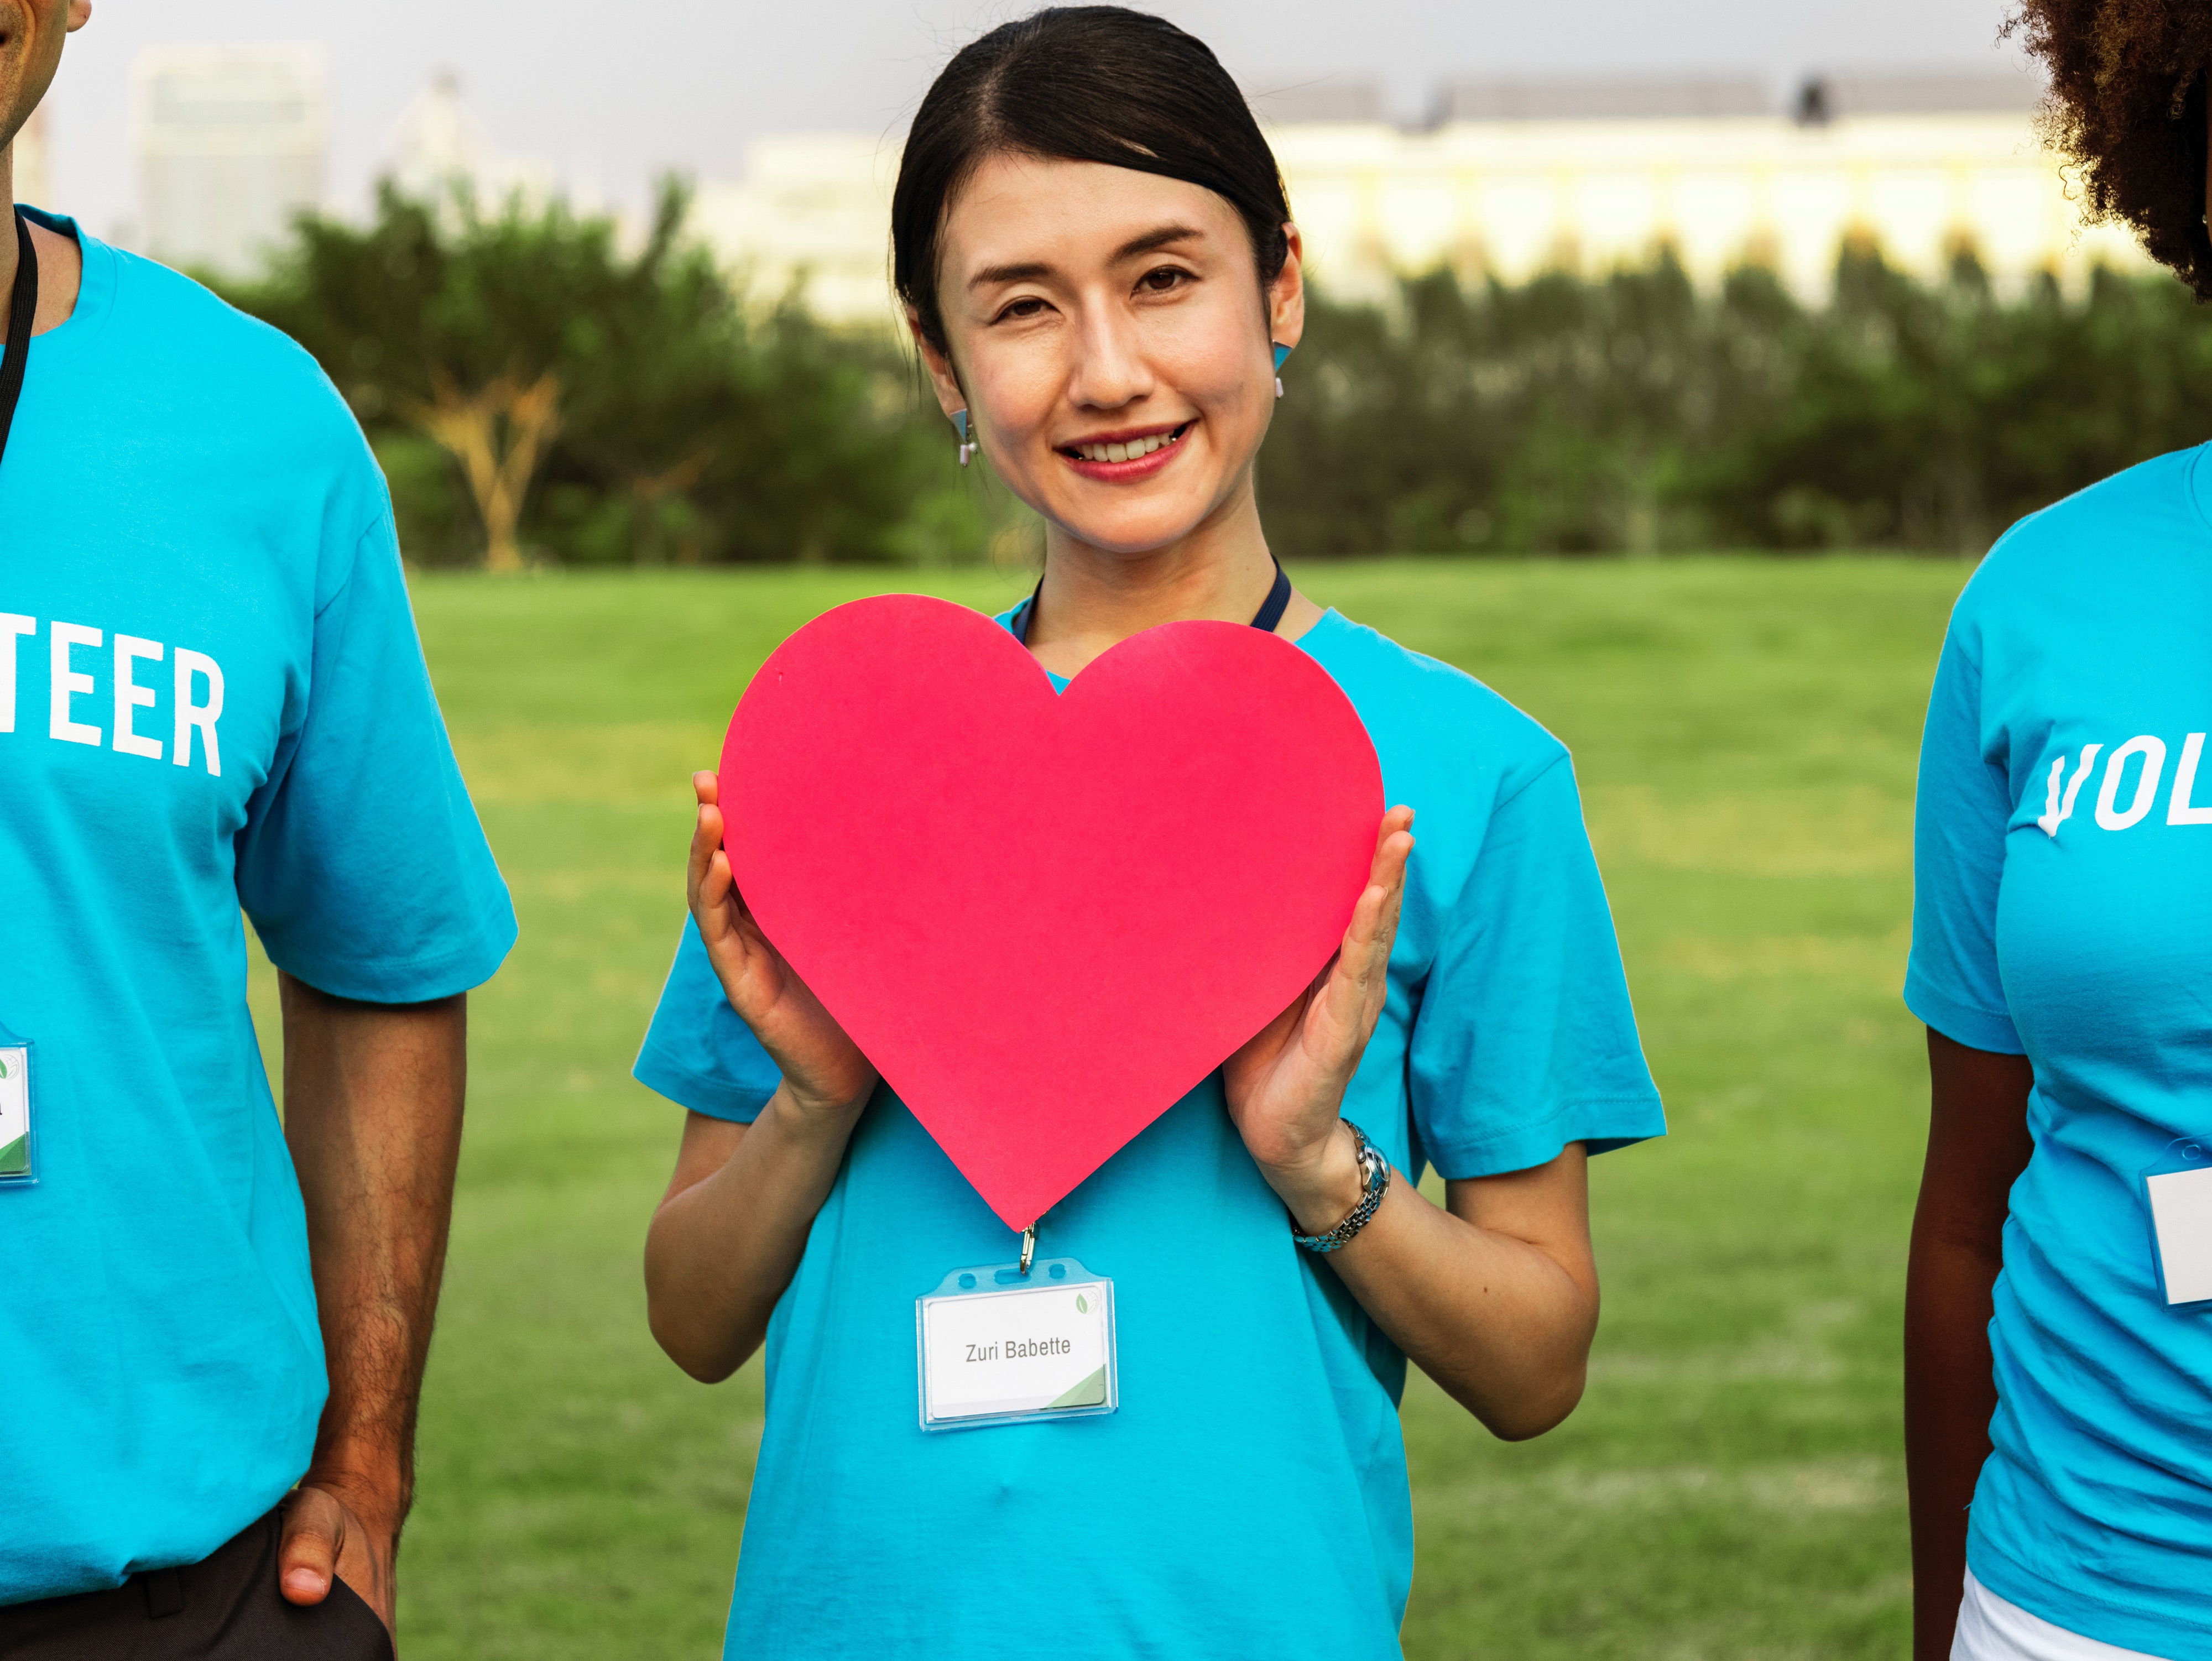
red, blue, green, clothing, pink, t shirt, day, community, fun, youth, emotion, grass, leisure, smile, child, outerwear, athlete, recreation, play, sports, girl, product, organ, team, competition, happiness, student